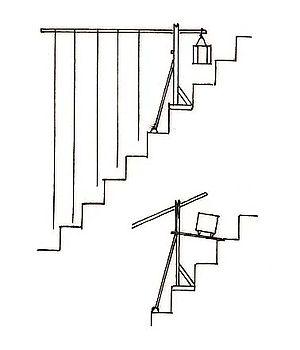
Les méthodes de construction des pyramides égyptiennes demeurent incertaines. Les données archéologiques sur ces chantiers gigantesques restent très fragmentaires, tandis que les théories fleurissent et se multiplient, surtout depuis la fin du XIXᵉ siècle.